Question: When is the picture taken?
Tambaya: A ina aka ɗauki hoton?
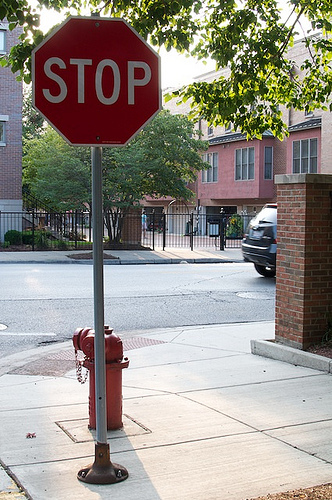
Answer: Daytime.
Amsa: Da rana.